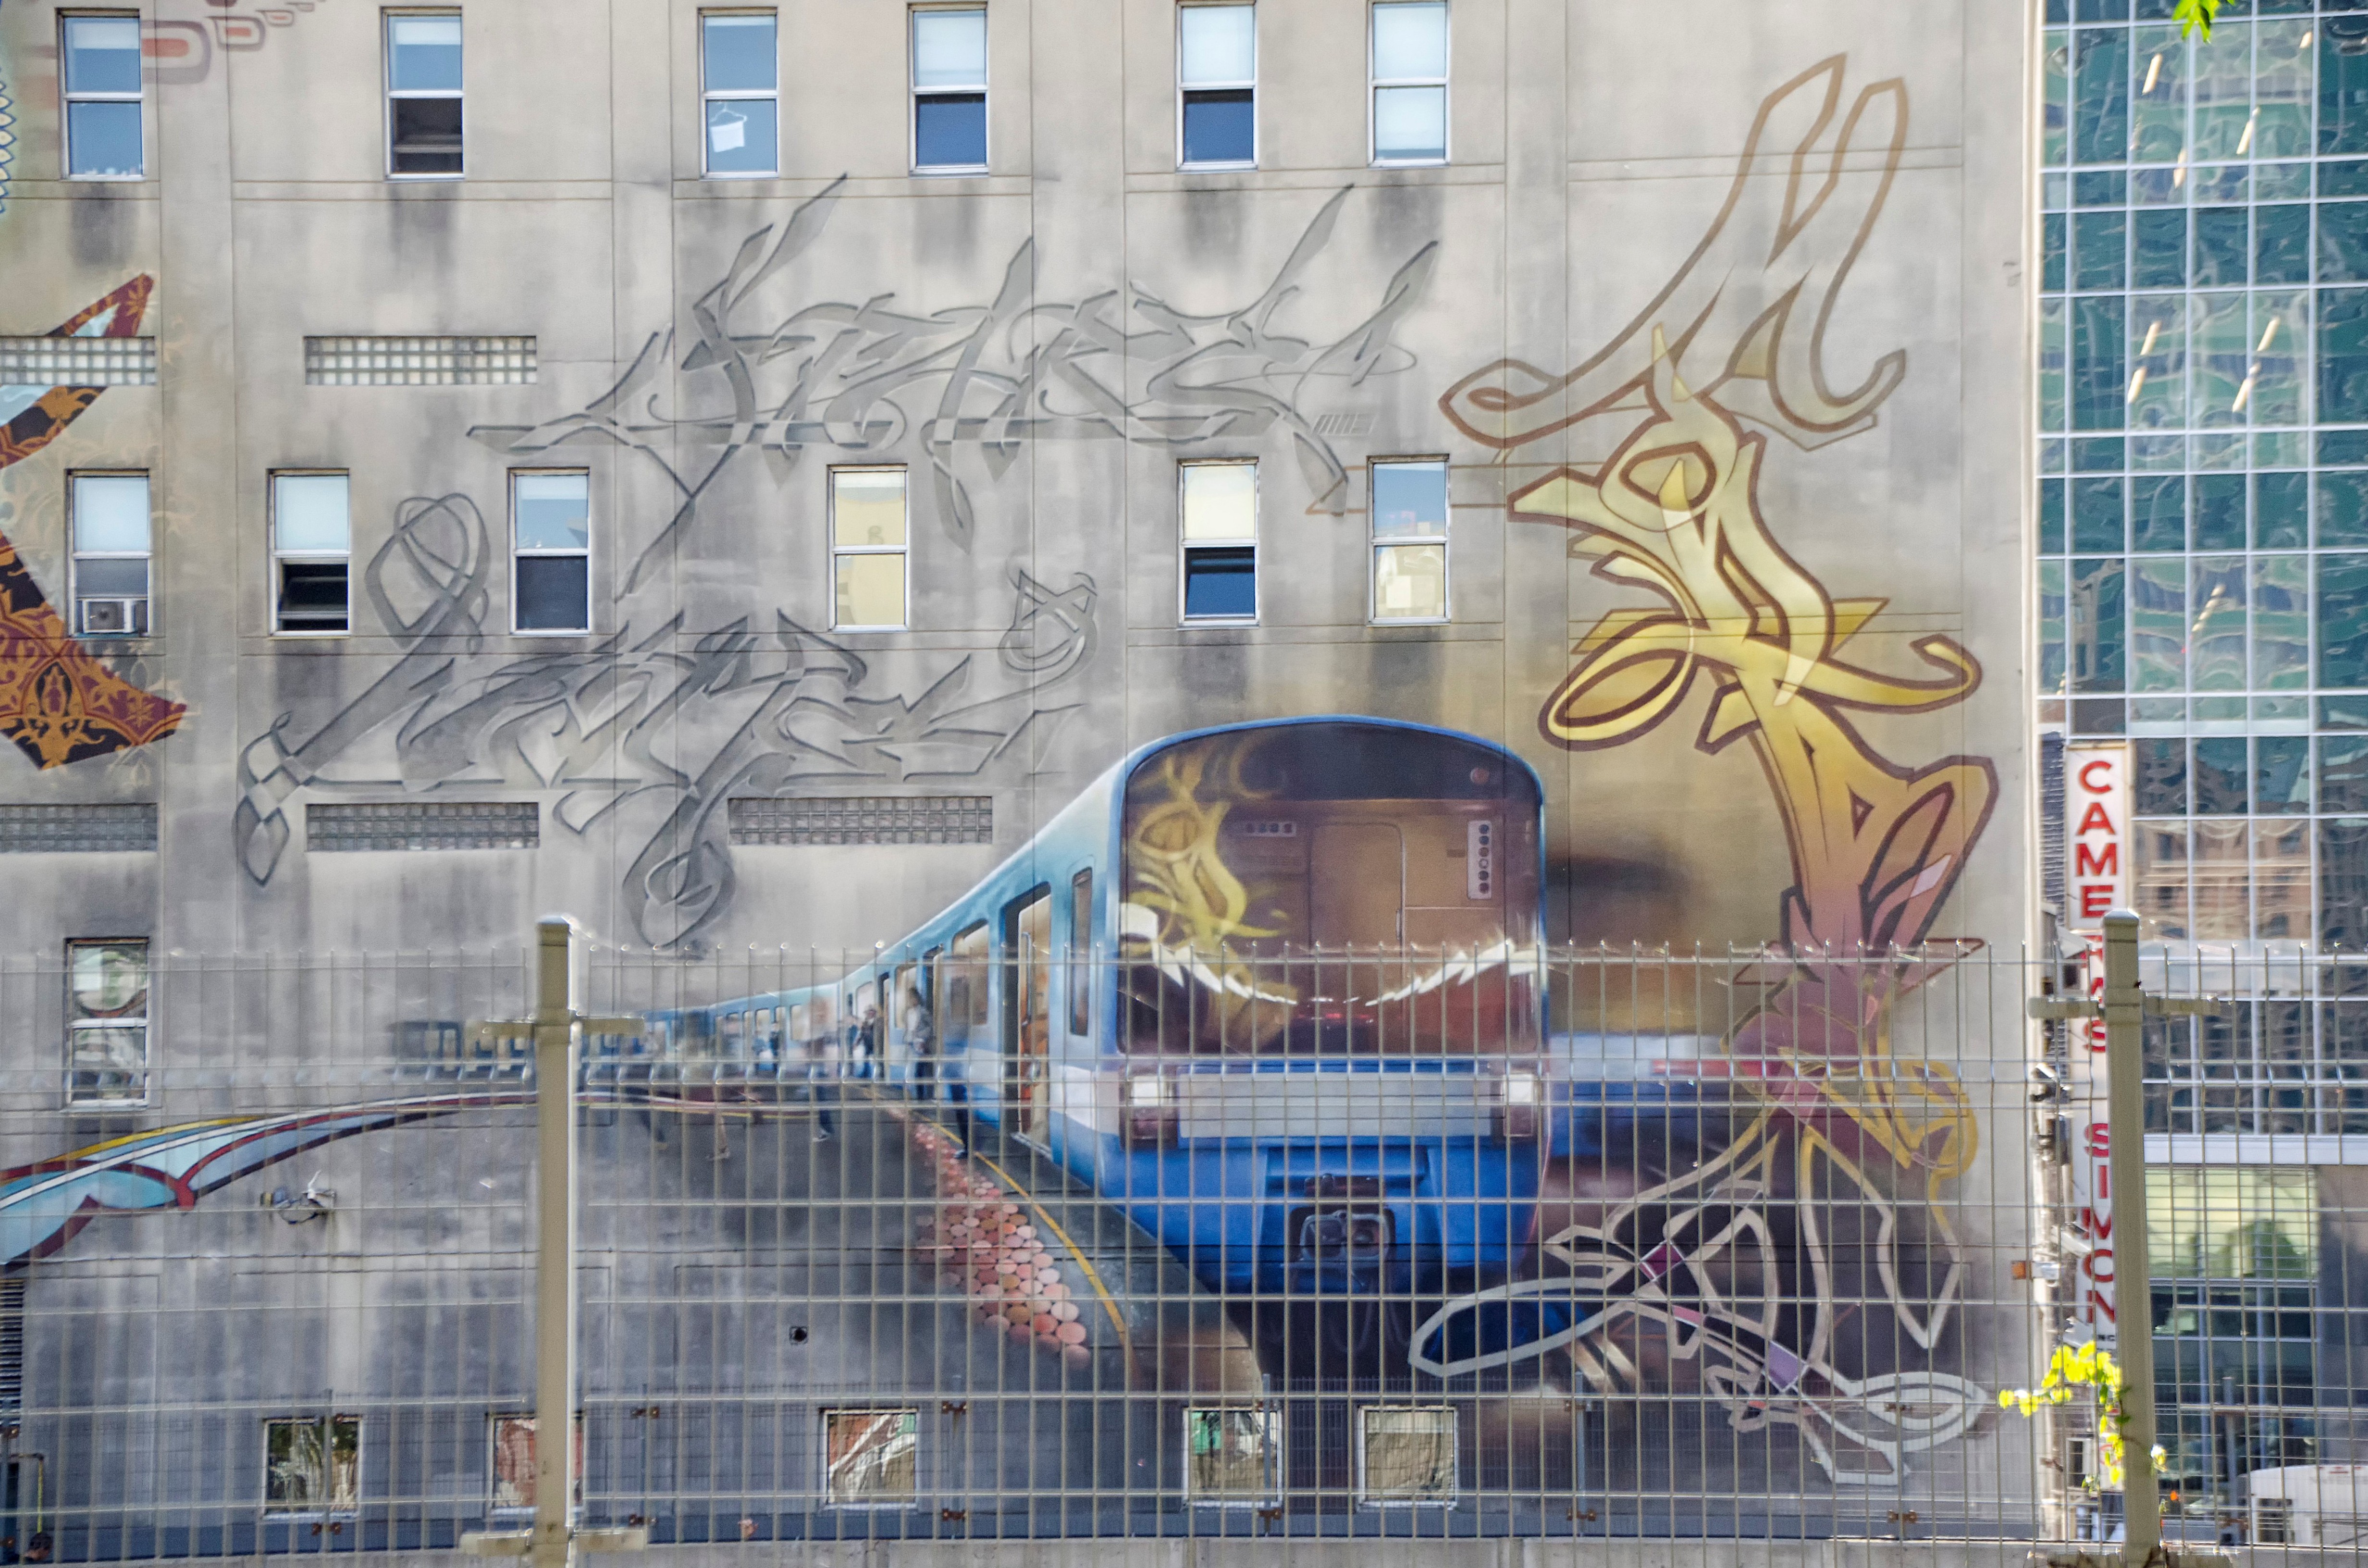
city, wall, facade, graffiti, art, de, of, canada, mural, quebec, montreal, ville, urban area